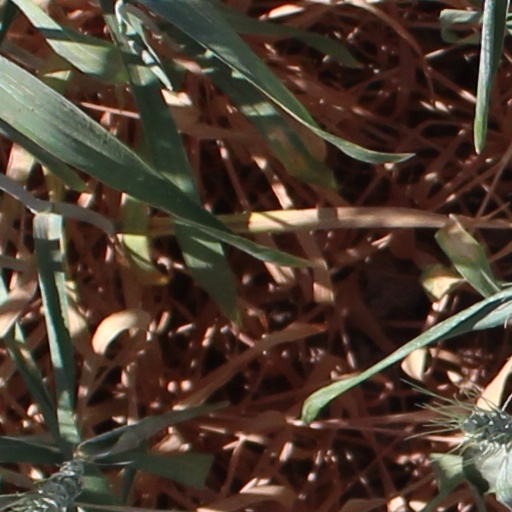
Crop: wheat